Franciscan Church, Bratislava

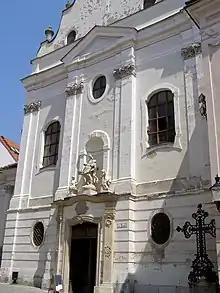
Entrance to the Franciscan Church in Bratislava

The Franciscan Church (Slovak: "Františkánsky kostol" or "Kostol Zvestovania Pána") is the oldest existing religious (sacral) building in the Old Town of Bratislava, the capital of Slovakia. The church was consecrated in the year 1297 in the presence of King Andrew III of Hungary. In the past, the church building served for larger gatherings of townspeople or Hungarian nobles. In 1526 Ferdinand I, Holy Roman Emperor was elected here to become the King of Hungary. During coronations, kings used to knight nobles as Knights of the Order of the Golden Spur in this church.